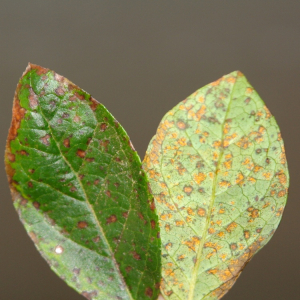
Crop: blueberry
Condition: rust